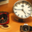
Label: clock